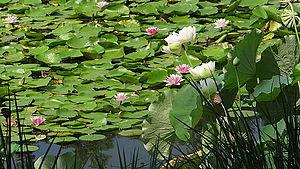
photo prise dans le parc du pavillon d'or à Kyoto
La région de l'est asiatique fait partie de l'Écozone nommée Paléarctique, plus précisément en Holarctique dans la sous-division nommée boréale. La région de l'est asiatique est composée de treize provinces.